Stockbridge Town Hall, Hampshire

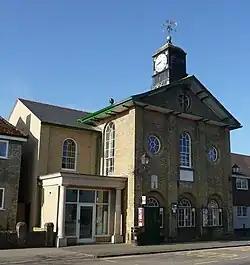
Stockbridge Town Hall

Stockbridge Town Hall is a municipal building in the High Street in Stockbridge, Hampshire, England. The structure, which is used as the meeting place of Stockbridge Parish Council, is a Grade II* listed building.